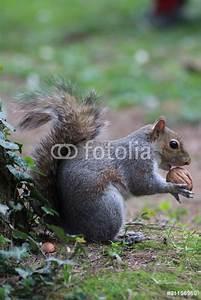
squirrel